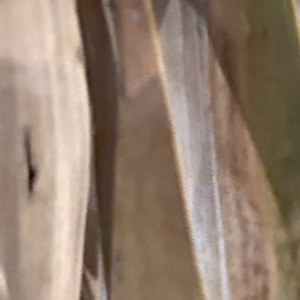
Label: Leaf Spots